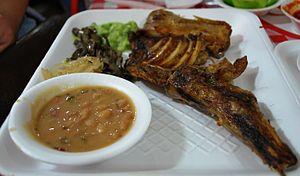
La viande de chèvre provient de la chèvre domestique Capra aegagrus hircus ou sauvage Capra aegagrus aegagrus.